Ouyang Xun

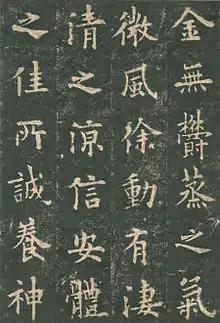
Copy of a text by Ouyang Xun

Ouyang Xun (557–641), courtesy name Xinben, was a Chinese calligrapher, politician, and writer of the early Tang dynasty. He was born in Hunan, Changsha, to a family of government officials; and died in modern Anhui province.